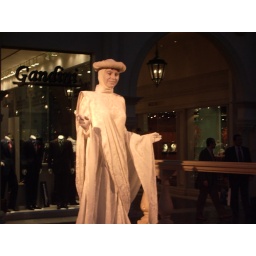
what job, dress up in robes, paint ourself white and stand about not moving all day. no thanks.